Frank Pick

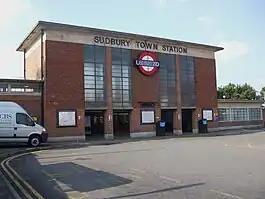
Sudbury Town station (1931), the first of Charles Holden's stations on the Piccadilly line

Pick wanted a new type of building for the more open sites of the stations on the Piccadilly line's extensions. To decide what this new type should look like, he and Holden made a short tour of Germany, Denmark, Sweden and the Netherlands in July and August 1930 to see the latest developments in modern architecture.